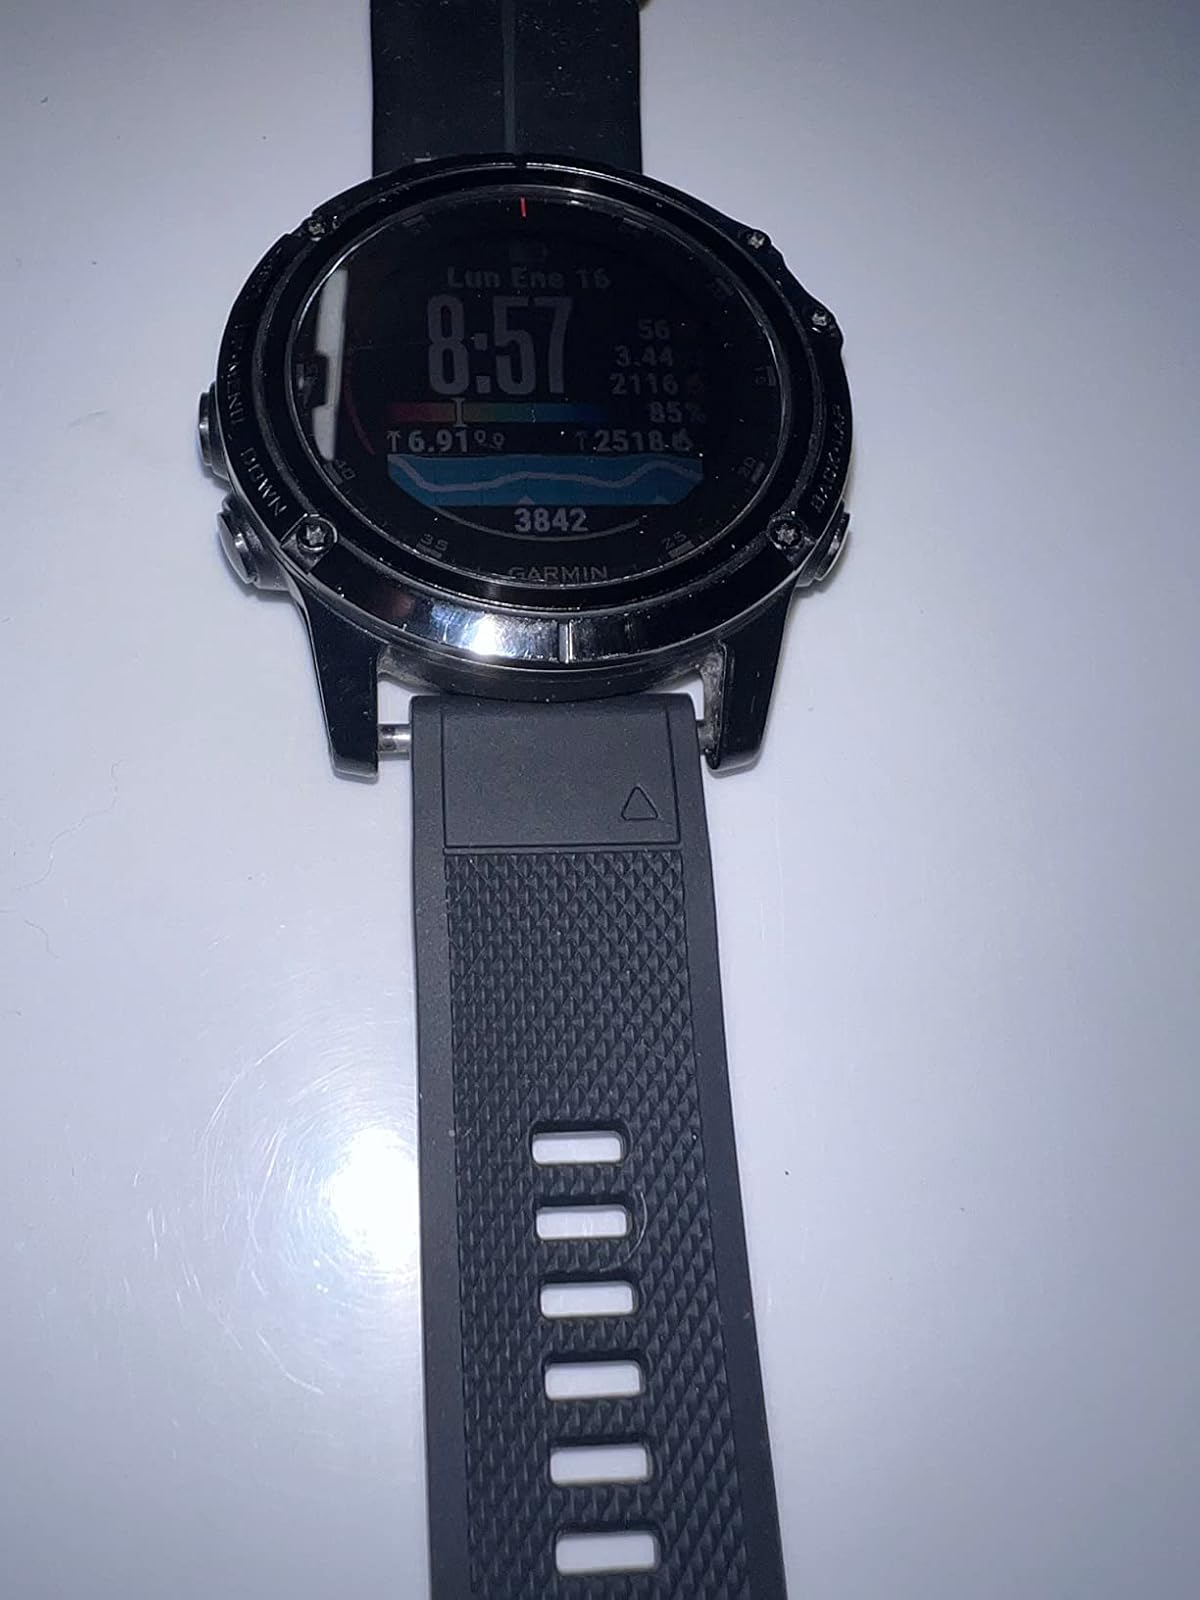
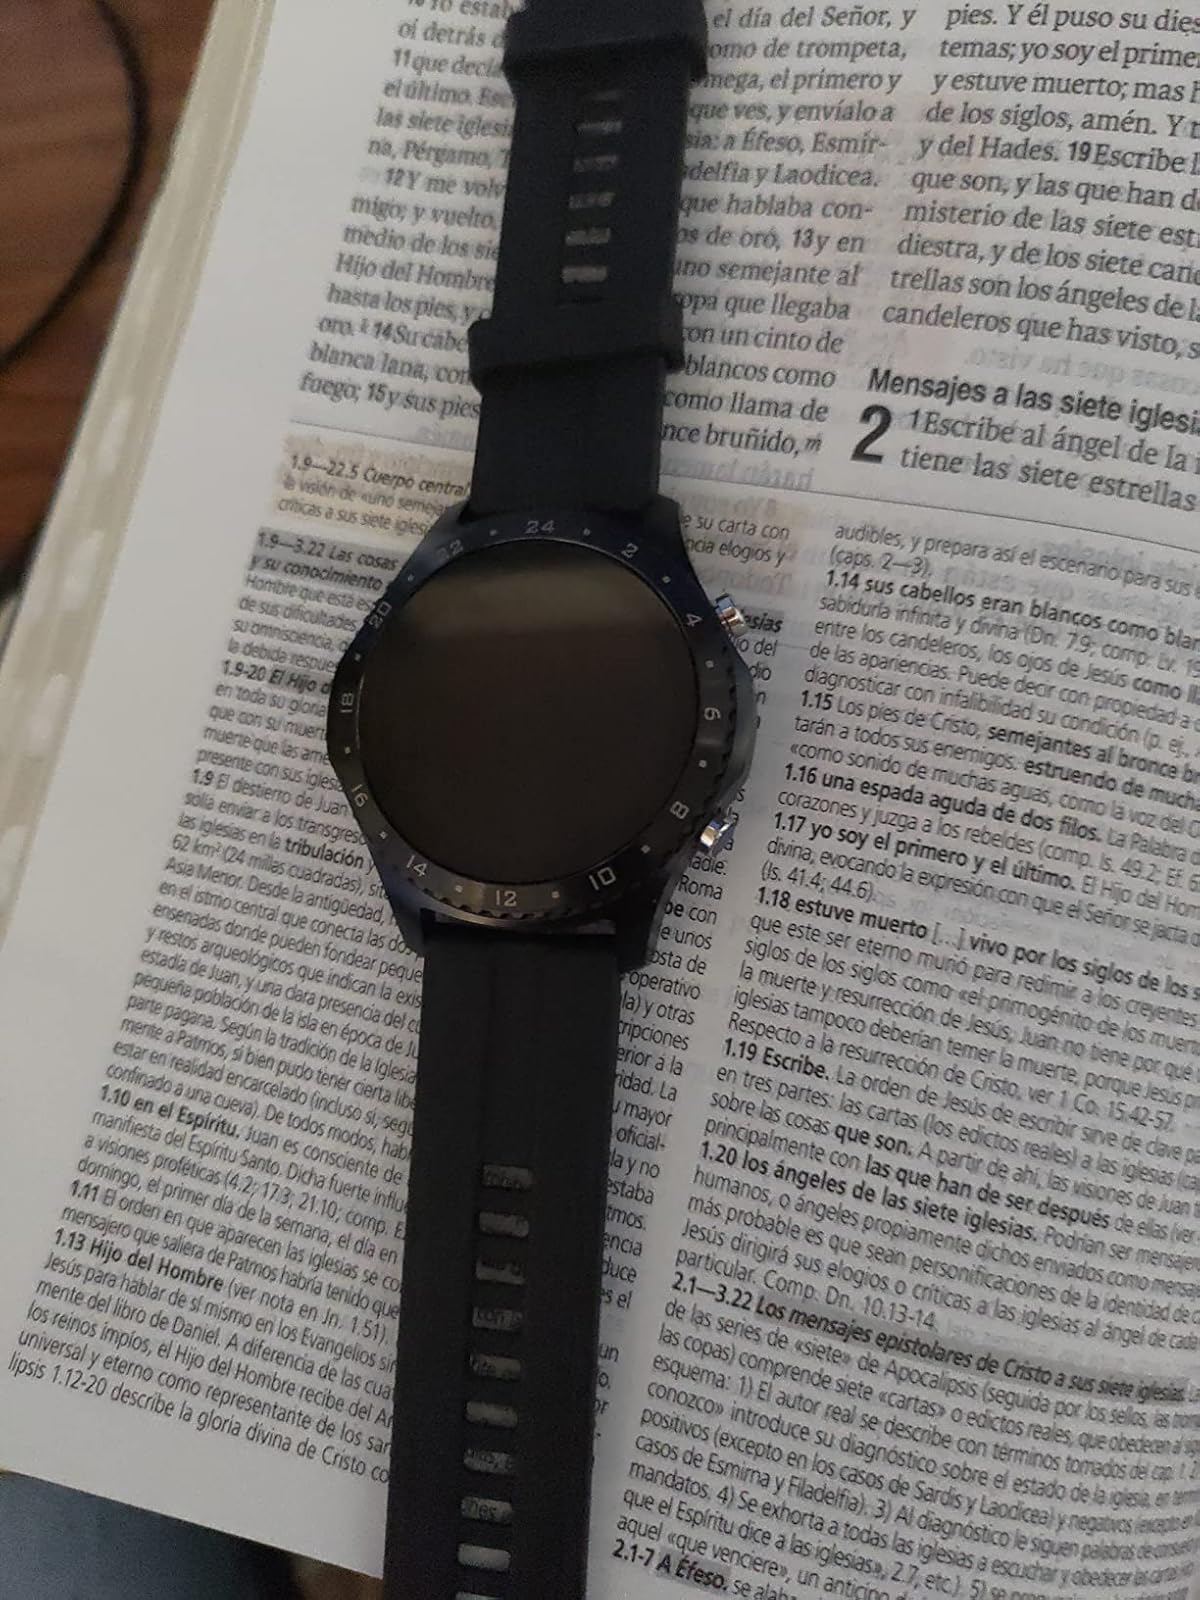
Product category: smartwatch
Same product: no